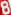
Number: 8